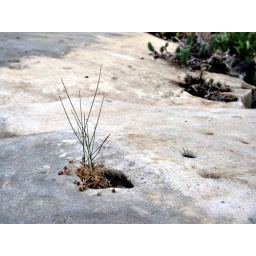
Lonely grass growing in the rock at Laity Lodge